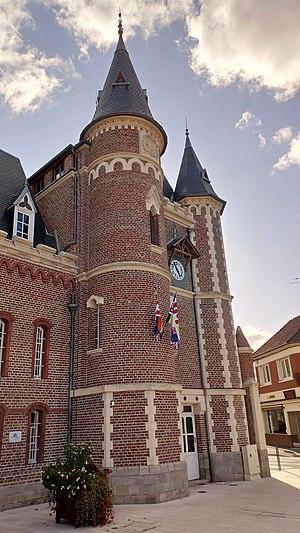
Corbie, Hôtel de ville 3
oeuvreL'Hôtel de ville de Corbie est un bâtiment du XIXᵉ siècle situé dans le centre ville de Corbie, dans le département de la Somme. Il abrite les services politiques et administratifs de la ville.